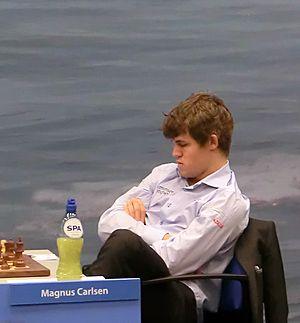
Sven Magnus Øen Carlsen, né le 30 novembre 1990 à Tønsberg en Norvège, est un joueur d'échecs norvégien, grand maître international, nᵒ 1 mondial au classement Elo, et champion du monde en titre.